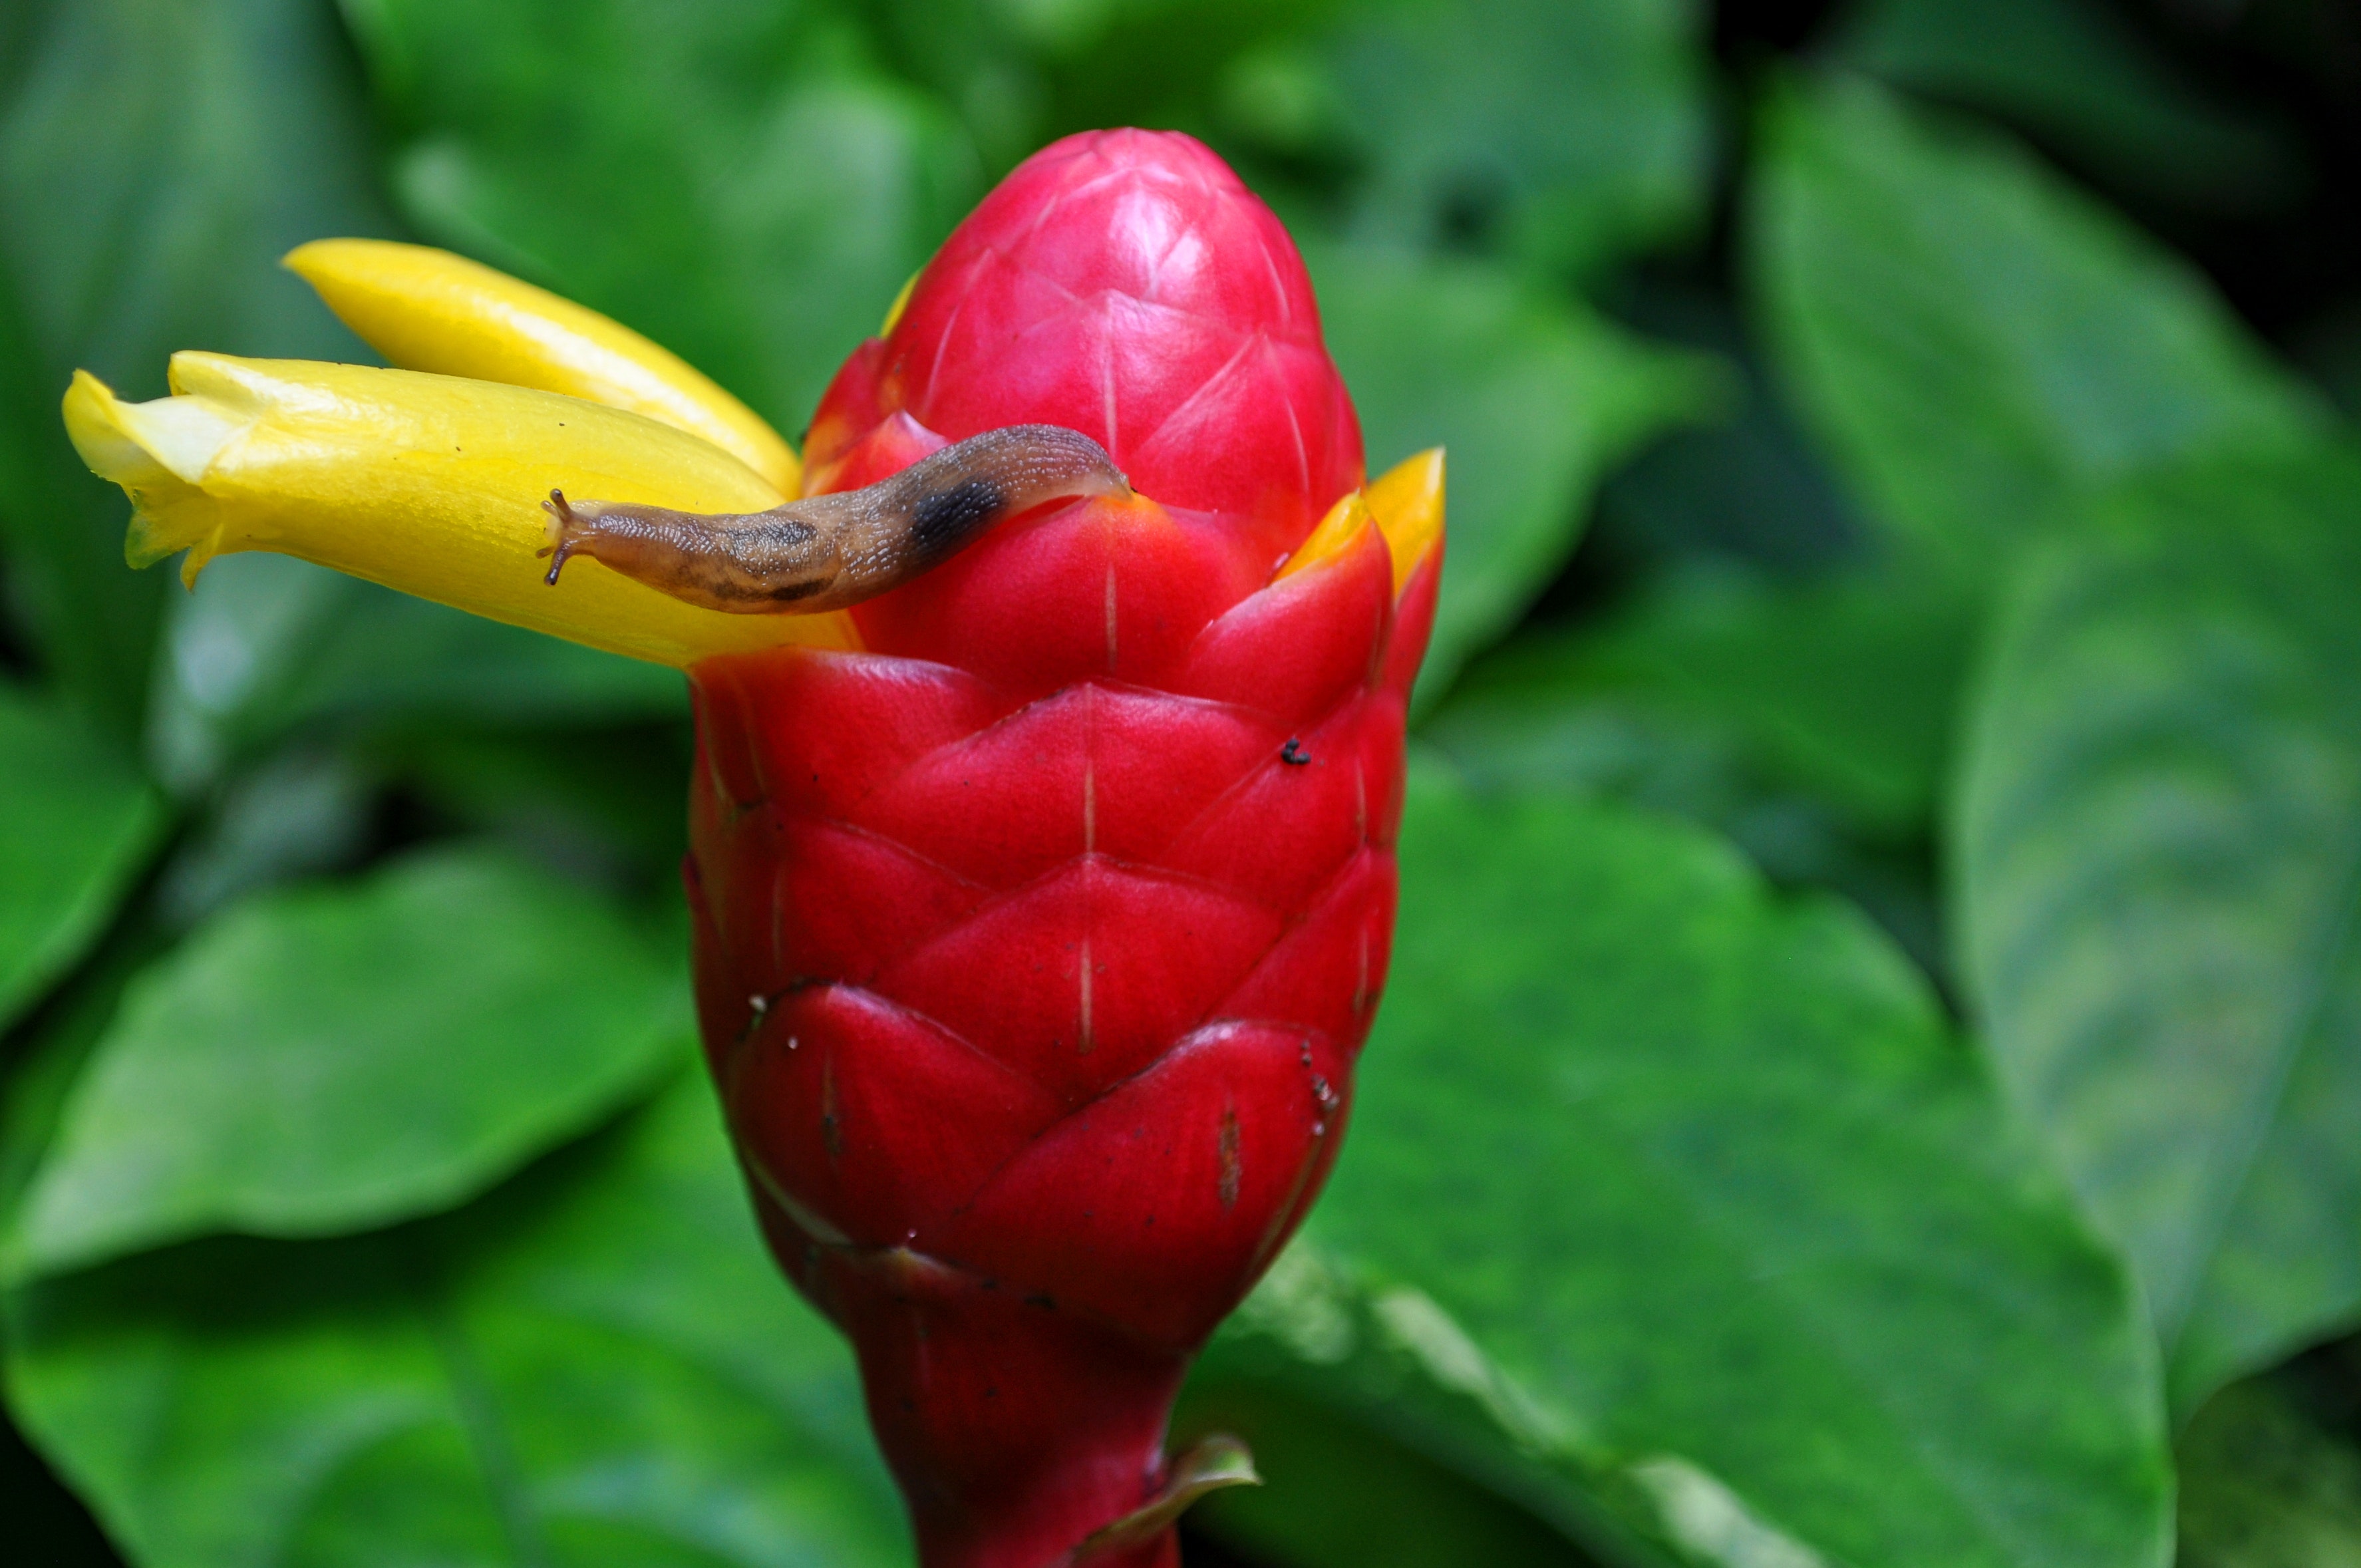
red ginger, flower, plant, botany, leaf, costus family, bud, flowering plant, zingiberales, terrestrial plant, ginger family, wildflower, anthurium